Jussi Linnamo

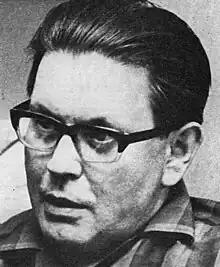

Jussi Linnamo (13 October 1929 – 18 May 2004) was a Finnish politician. He was the Minister of Trade and Industry in 1972.